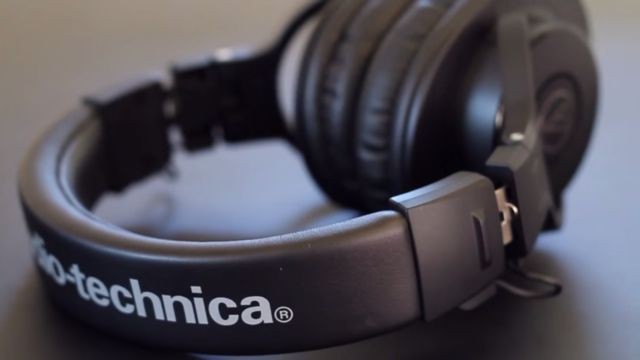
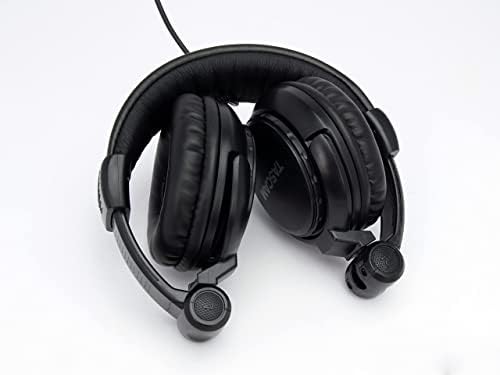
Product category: headphones
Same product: no